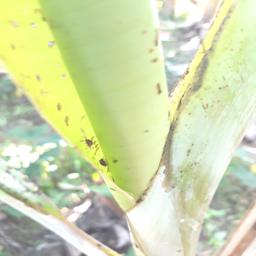
Label: BANANA APHIDS